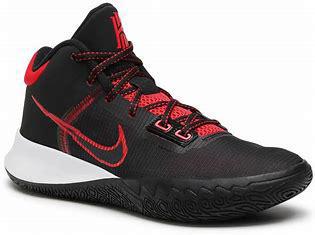
Brand: Nike
Model: Kyrie Flytrap 4